We Danced Around the World

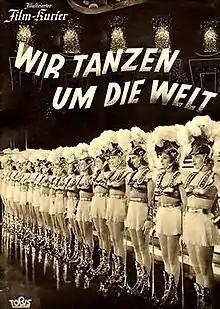
German film poster

We Danced Around the World is a 1939 German musical film directed by Karl Anton and starring Charlotte Thiele, Irene von Meyendorff, and Carola Höhn. It is a backstage musical. The film's sets were designed by Paul Markwitz and Fritz Maurischat.